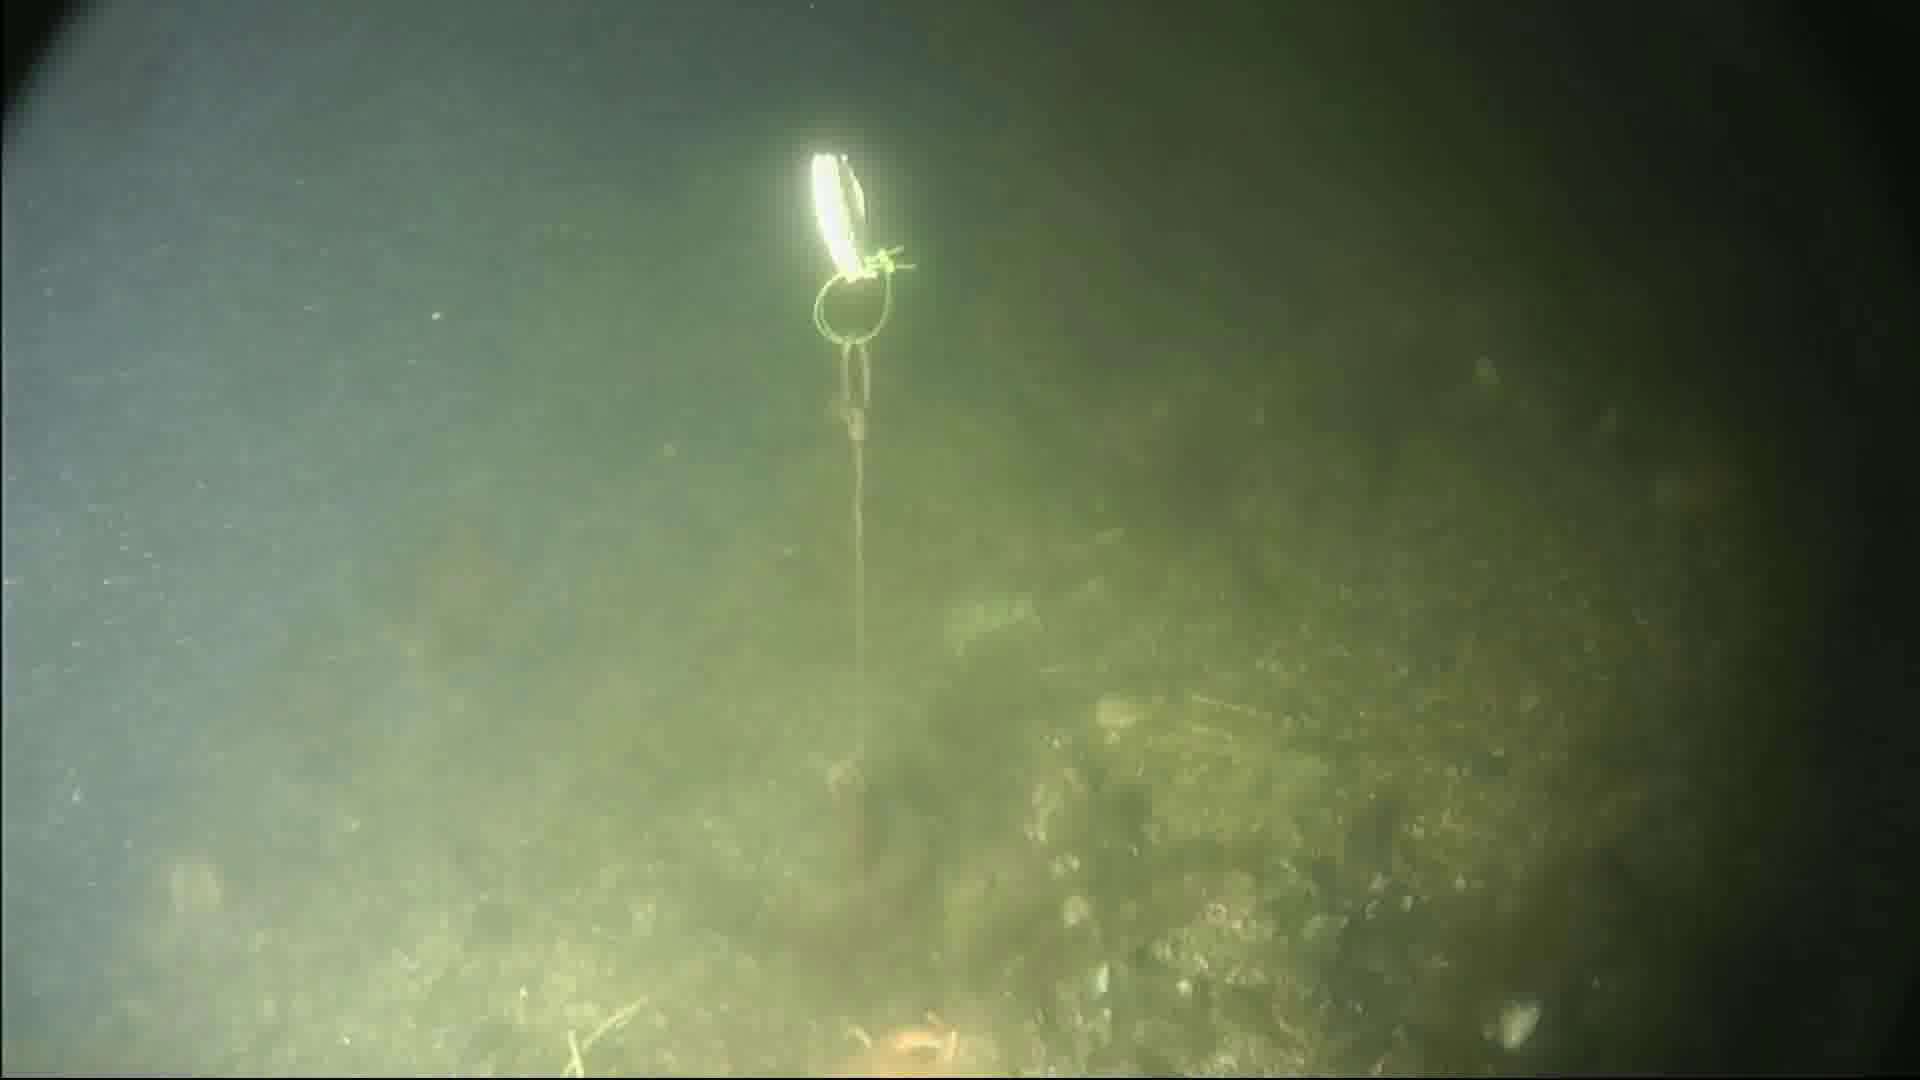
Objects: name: starfish
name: crab